Salvatore La Barbera

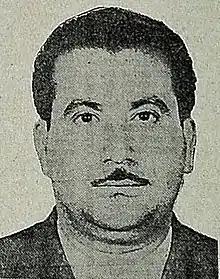

Salvatore La Barbera (20 April 1922 – 17 January 1963) was a Sicilian mafioso. Together with his brother Angelo La Barbera he ruled the Mafia family of Palermo Centro. Salvatore La Barbera sat on the first Sicilian Mafia Commission that was set up in 1958 as the capo mandamento for Mafia families of Borgo Vecchio, Porta Nuova and Palermo Centro. La Barbera disappeared during the First Mafia War, a victim of the "lupara bianca", never to be seen again.